Friedrich Gottlob Schulze

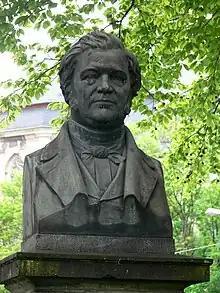
Friedrich Gottlob Schulze memorial at the Fürstengraben in Jena

Friedrich Gottlob Schulze (28 January 1795 – 3 July 1860) was a German economist.